Rubén Jaramillo

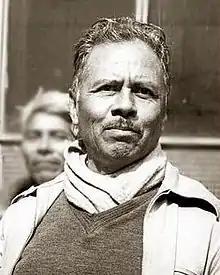
Rubén Jaramillo in an undated photo

Rubén Jaramillo Méndez (1900 – May 23, 1962) was a Mexican military and political leader of "campesino" origin who participated in the Mexican Revolution. After the Revolution, he continued to fight for the land reform promised under the Mexican Constitution.